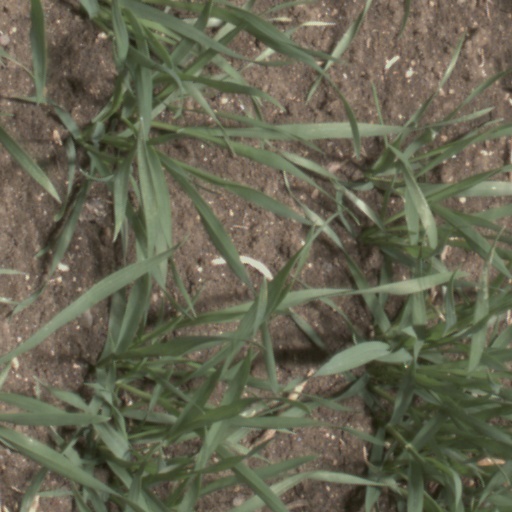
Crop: wheat